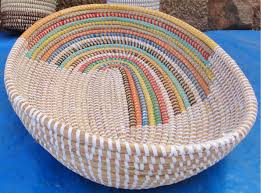
Nataal bi ngeen ma yónnee de fele-fele la. Mburu lañ ciy def ak di ci tànn ceeb ak di ci def.